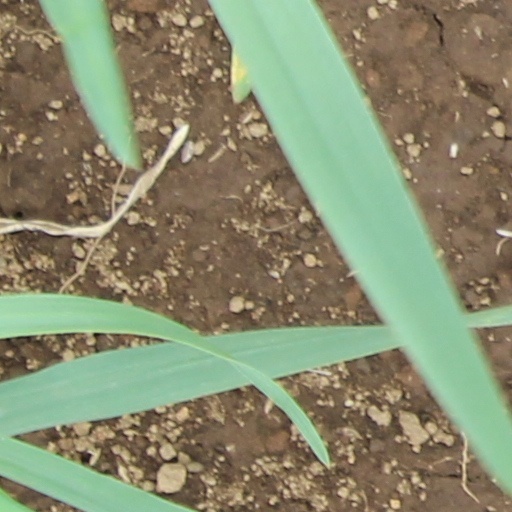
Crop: wheat